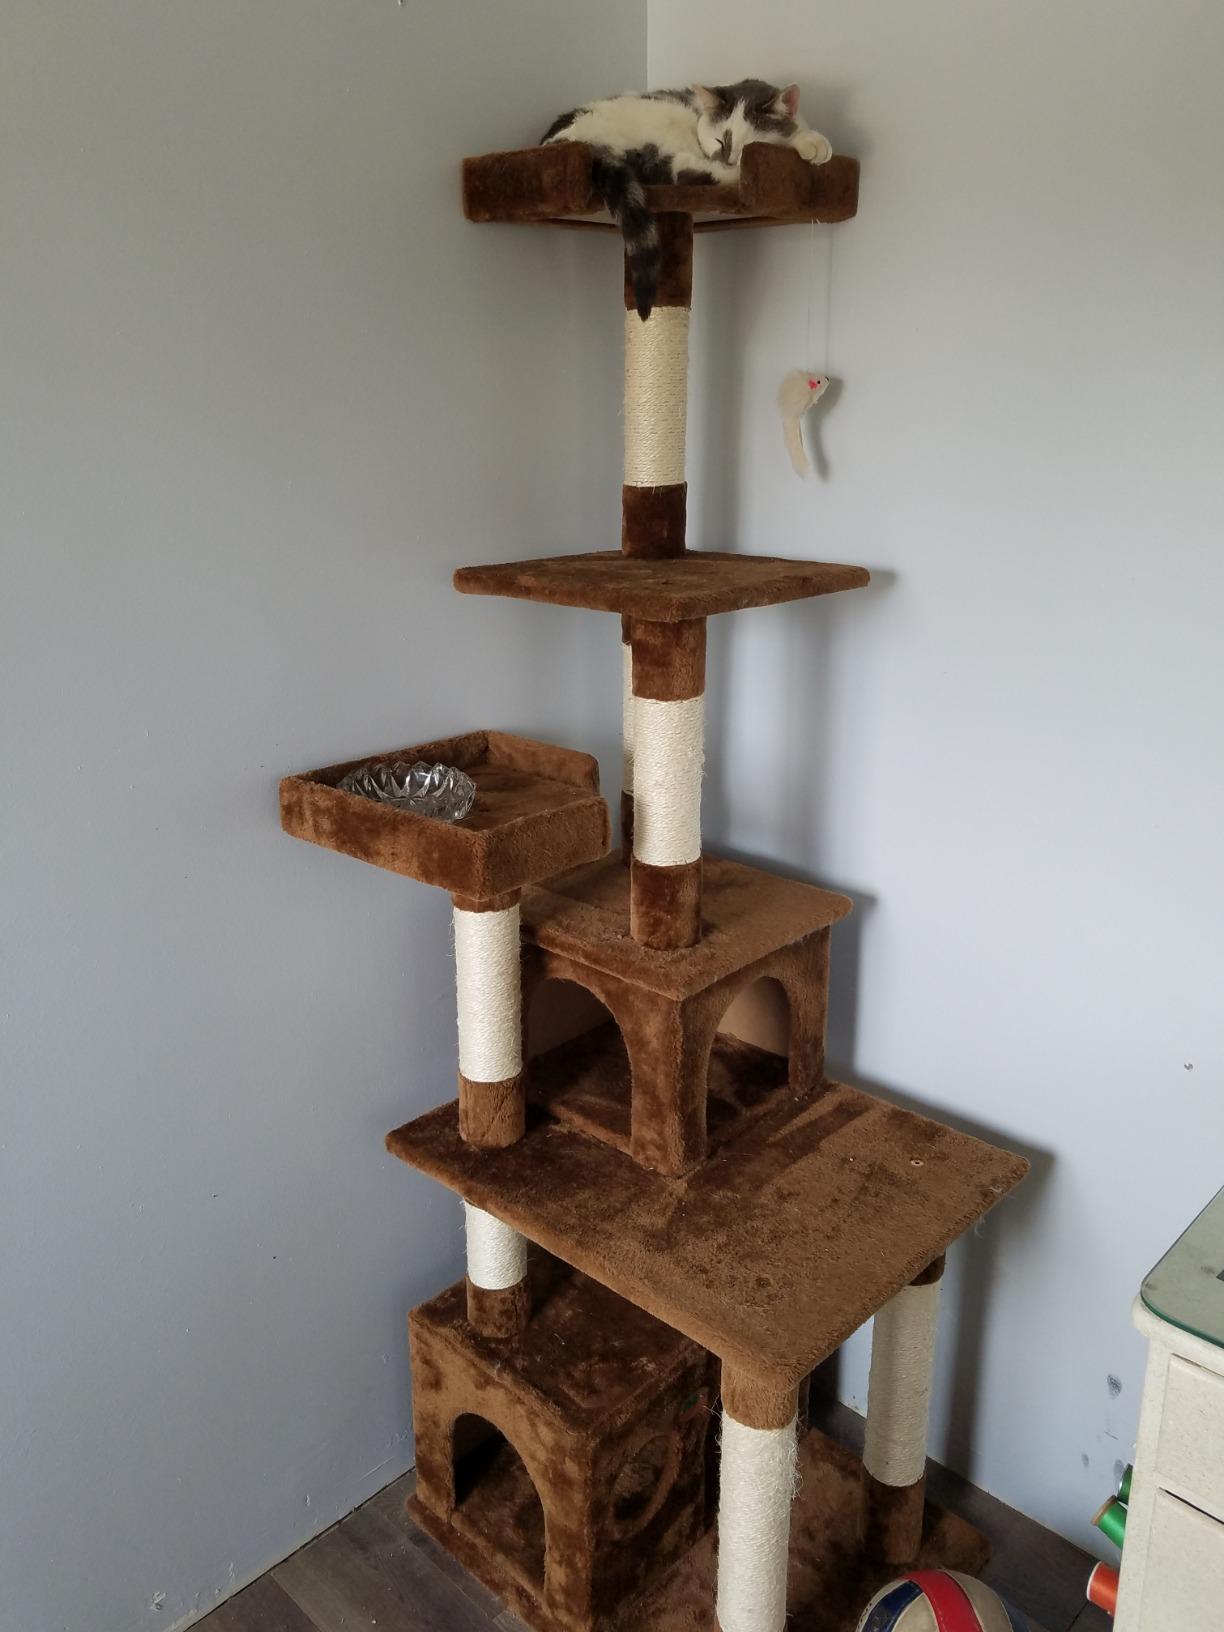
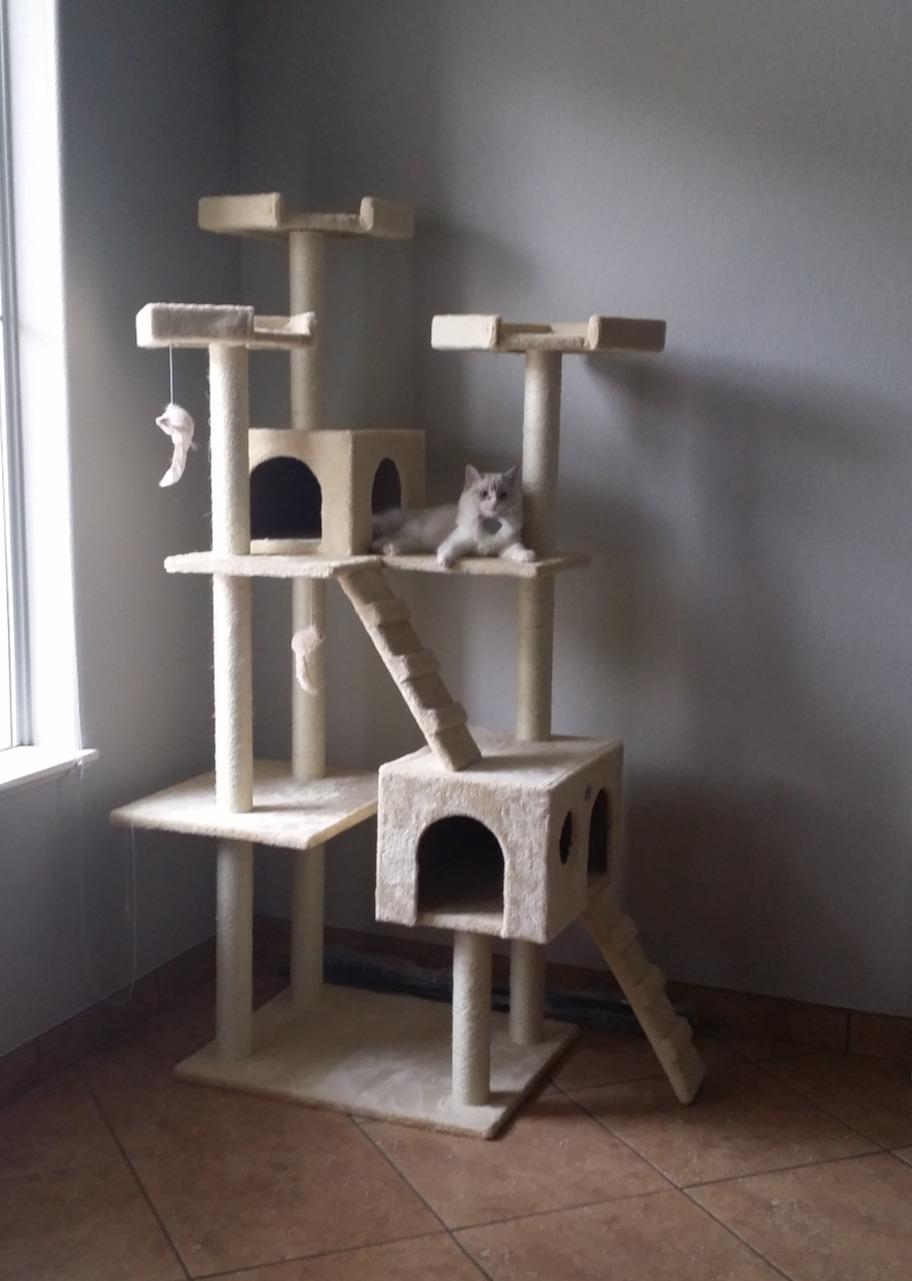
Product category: items_cat tree
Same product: no